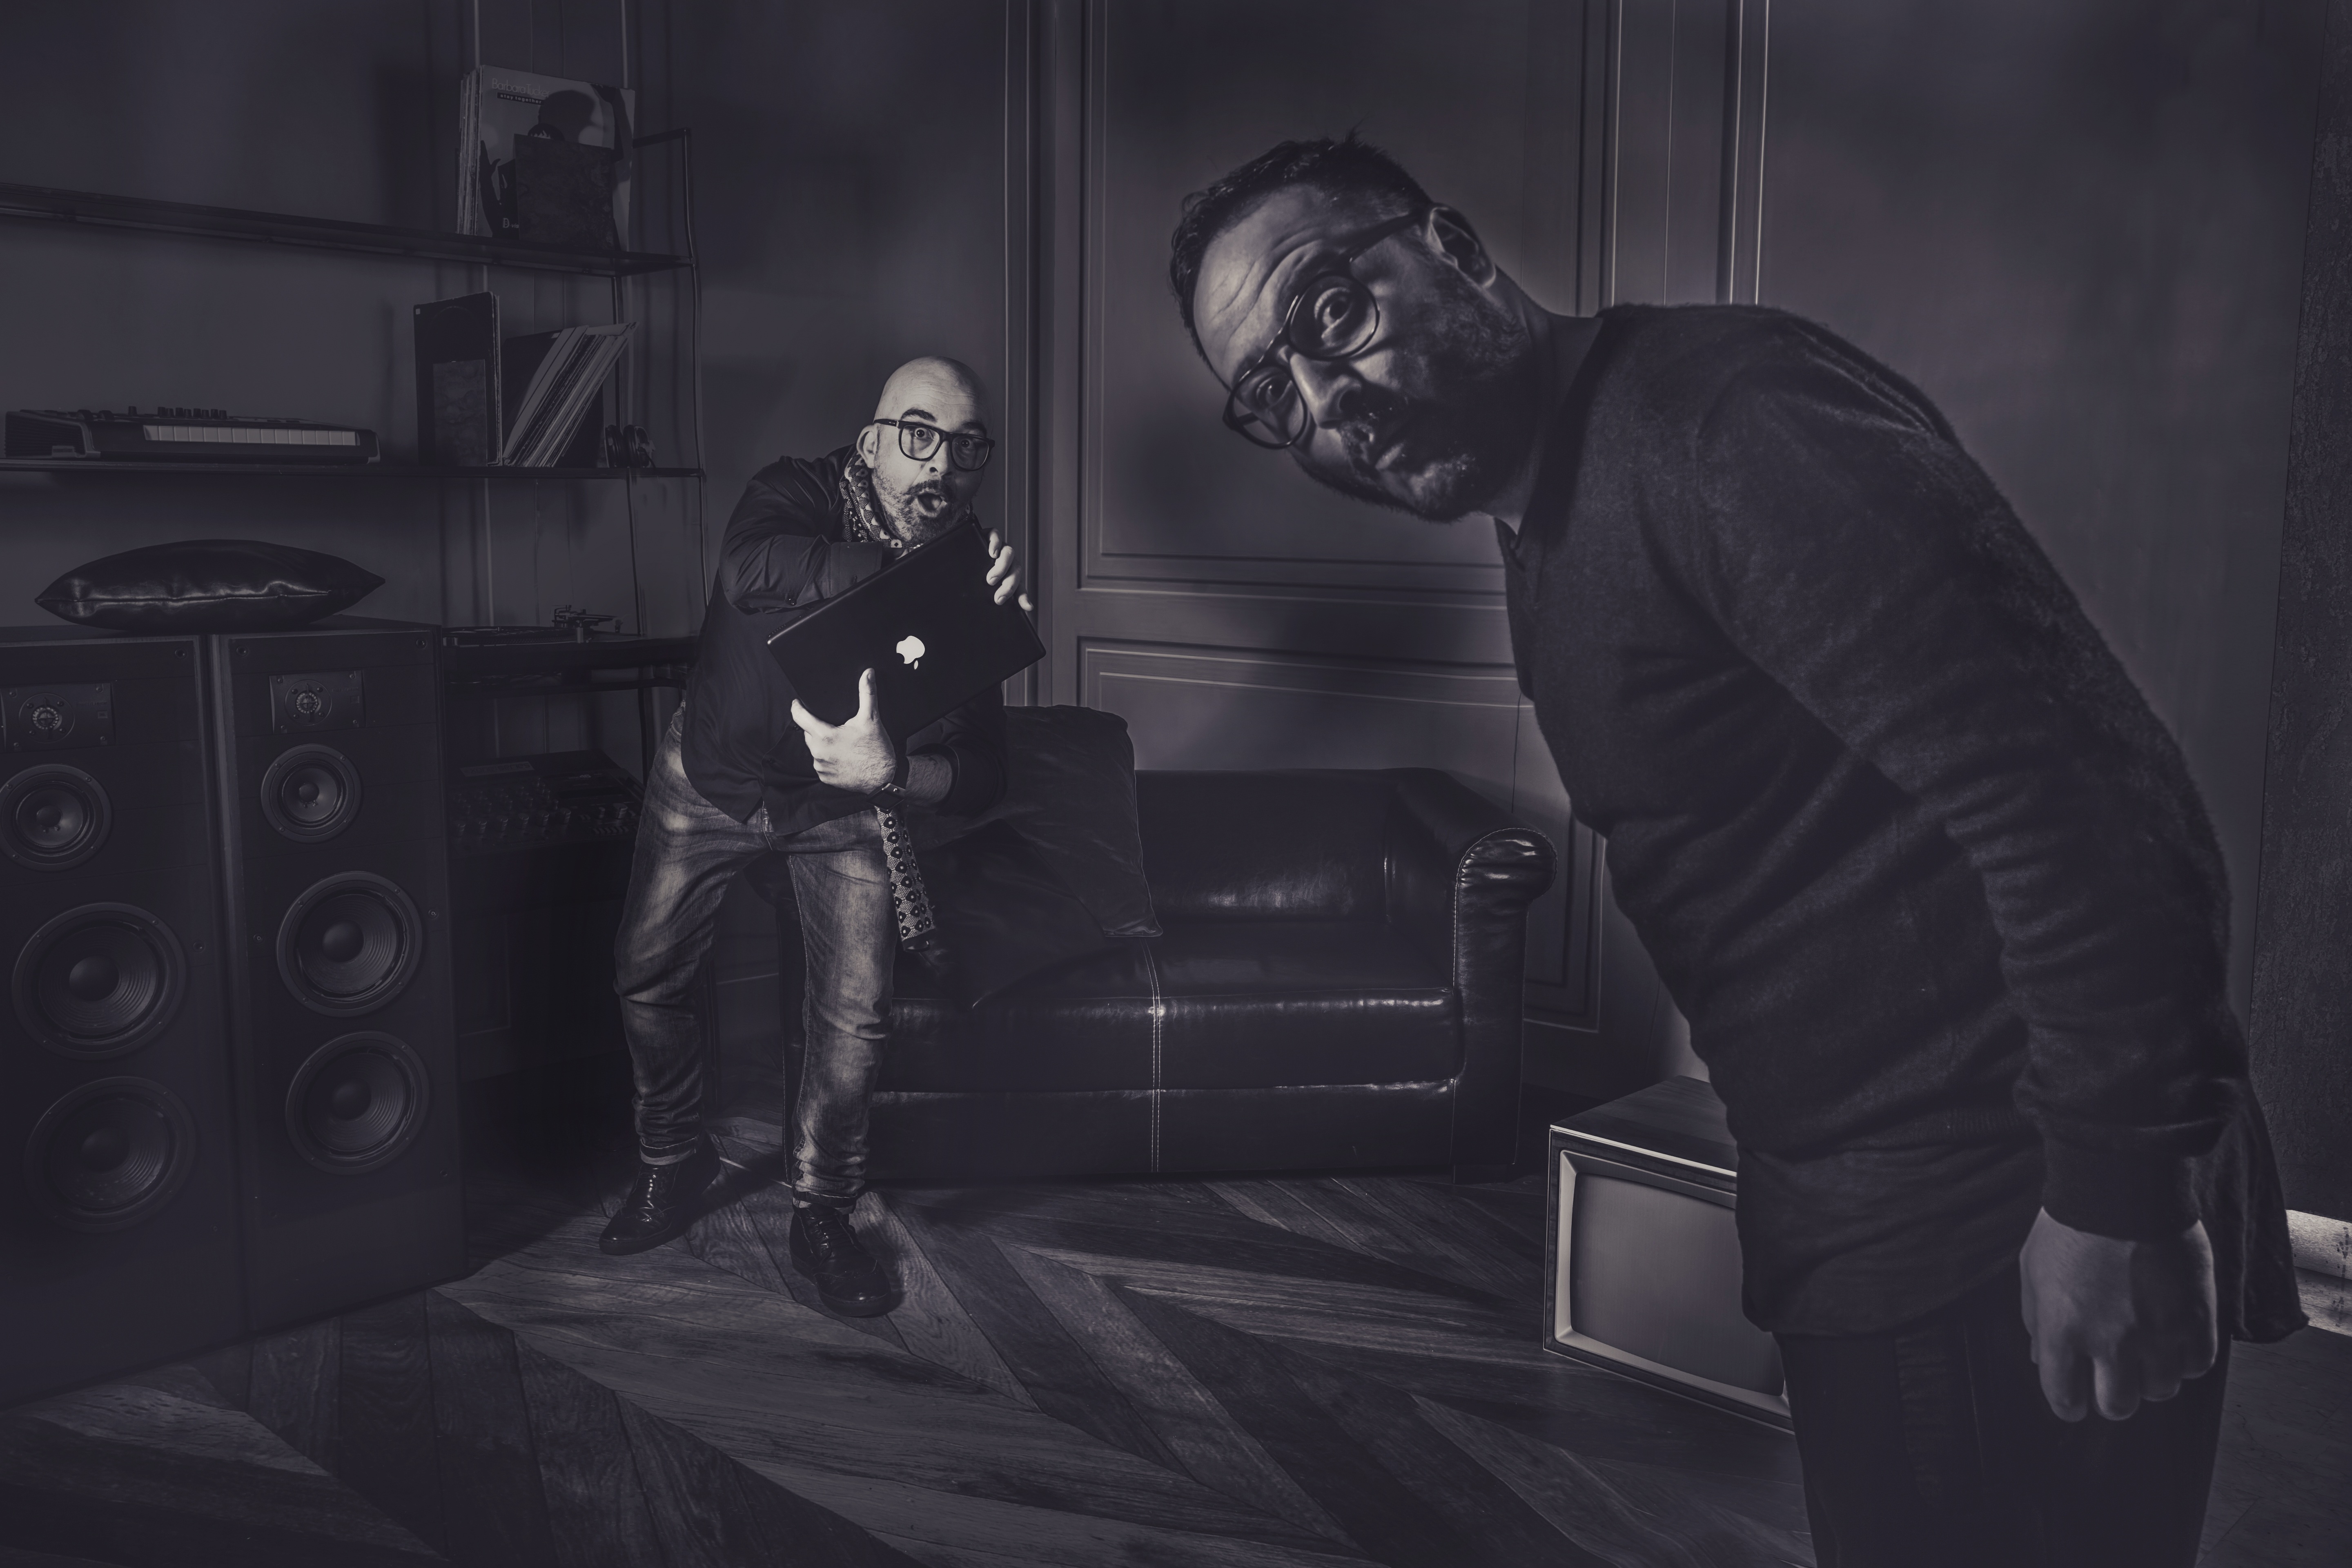
apple, photographer, model, darkness, set, black, monochrome, backstage, team, location, crazy, amazing, crew, screenshot, campaign, blacknwhite, agency, film noir, stduio, adv